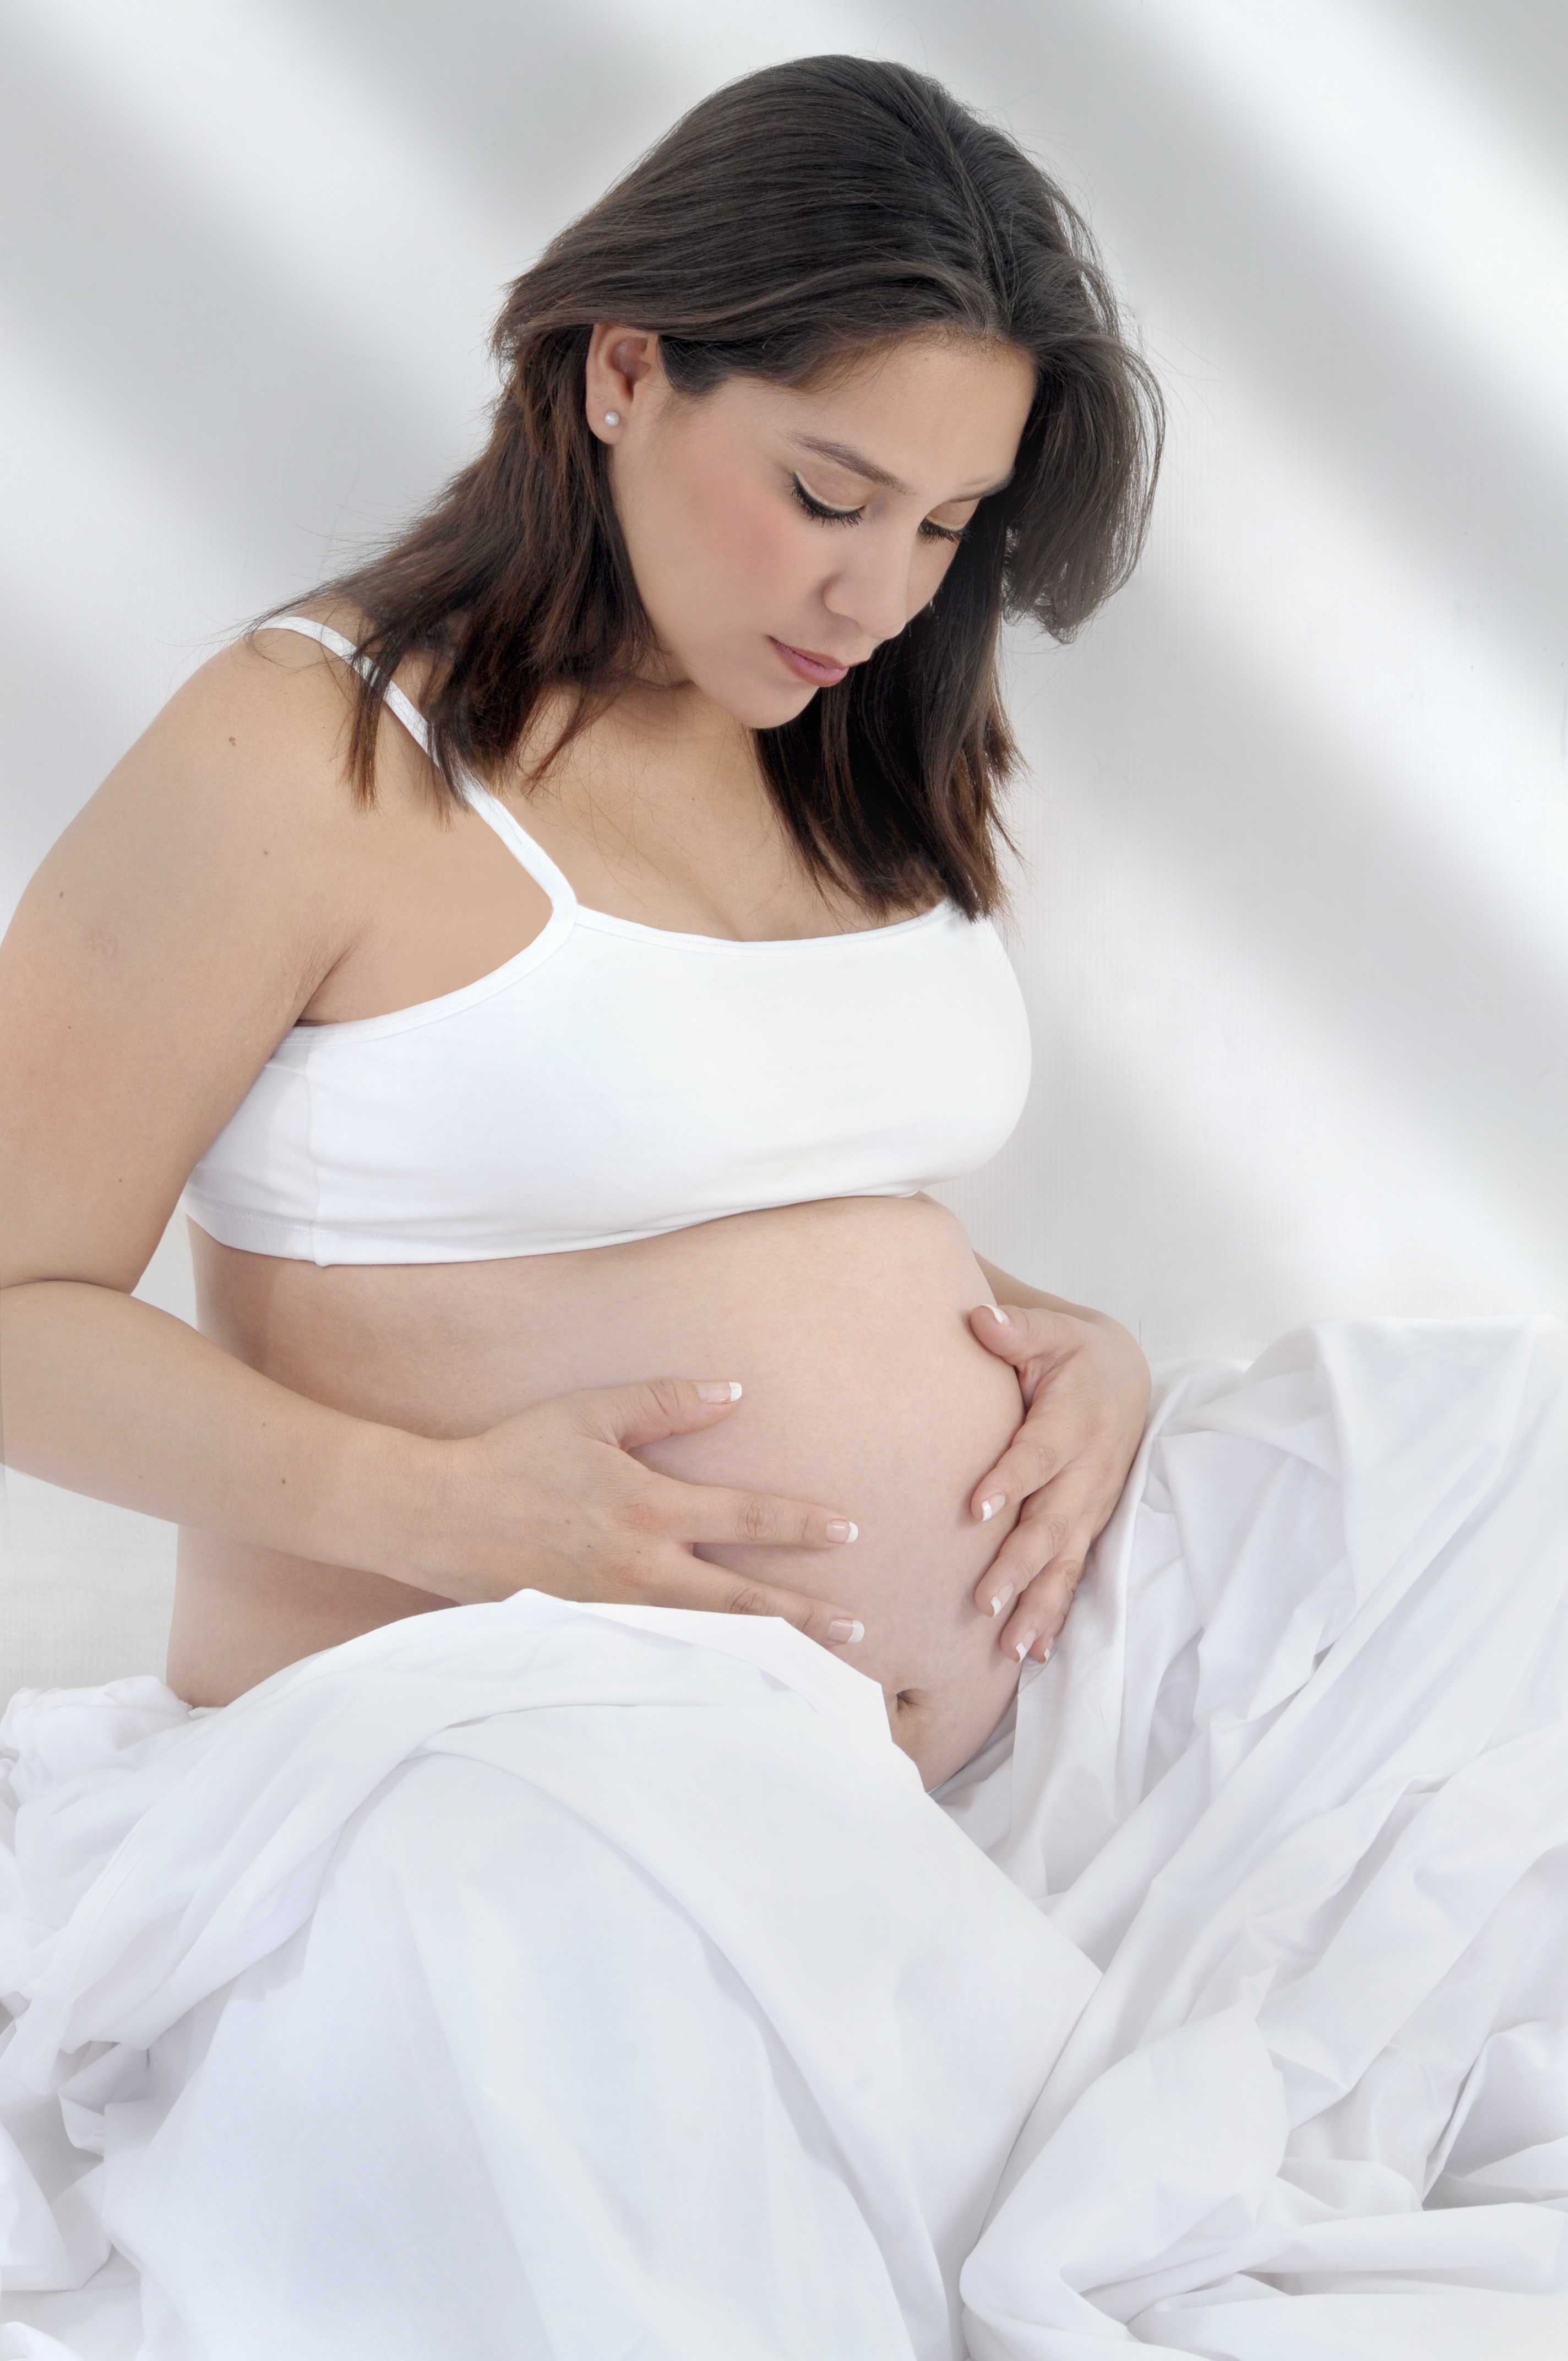
trunk, leg, model, clothing, wedding dress, hairstyle, chest, long hair, human body, black hair, dress, thigh, pregnant, beauty, mama, gown, stomach, abdomen, photo shoot, panza, maternal, portrait photography, undergarment, bridal clothing